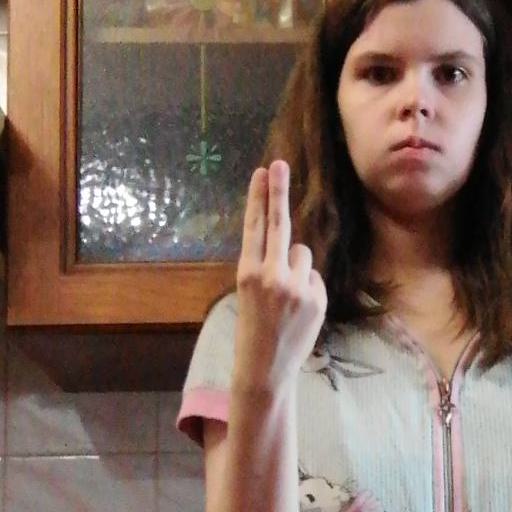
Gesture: two_up_inverted